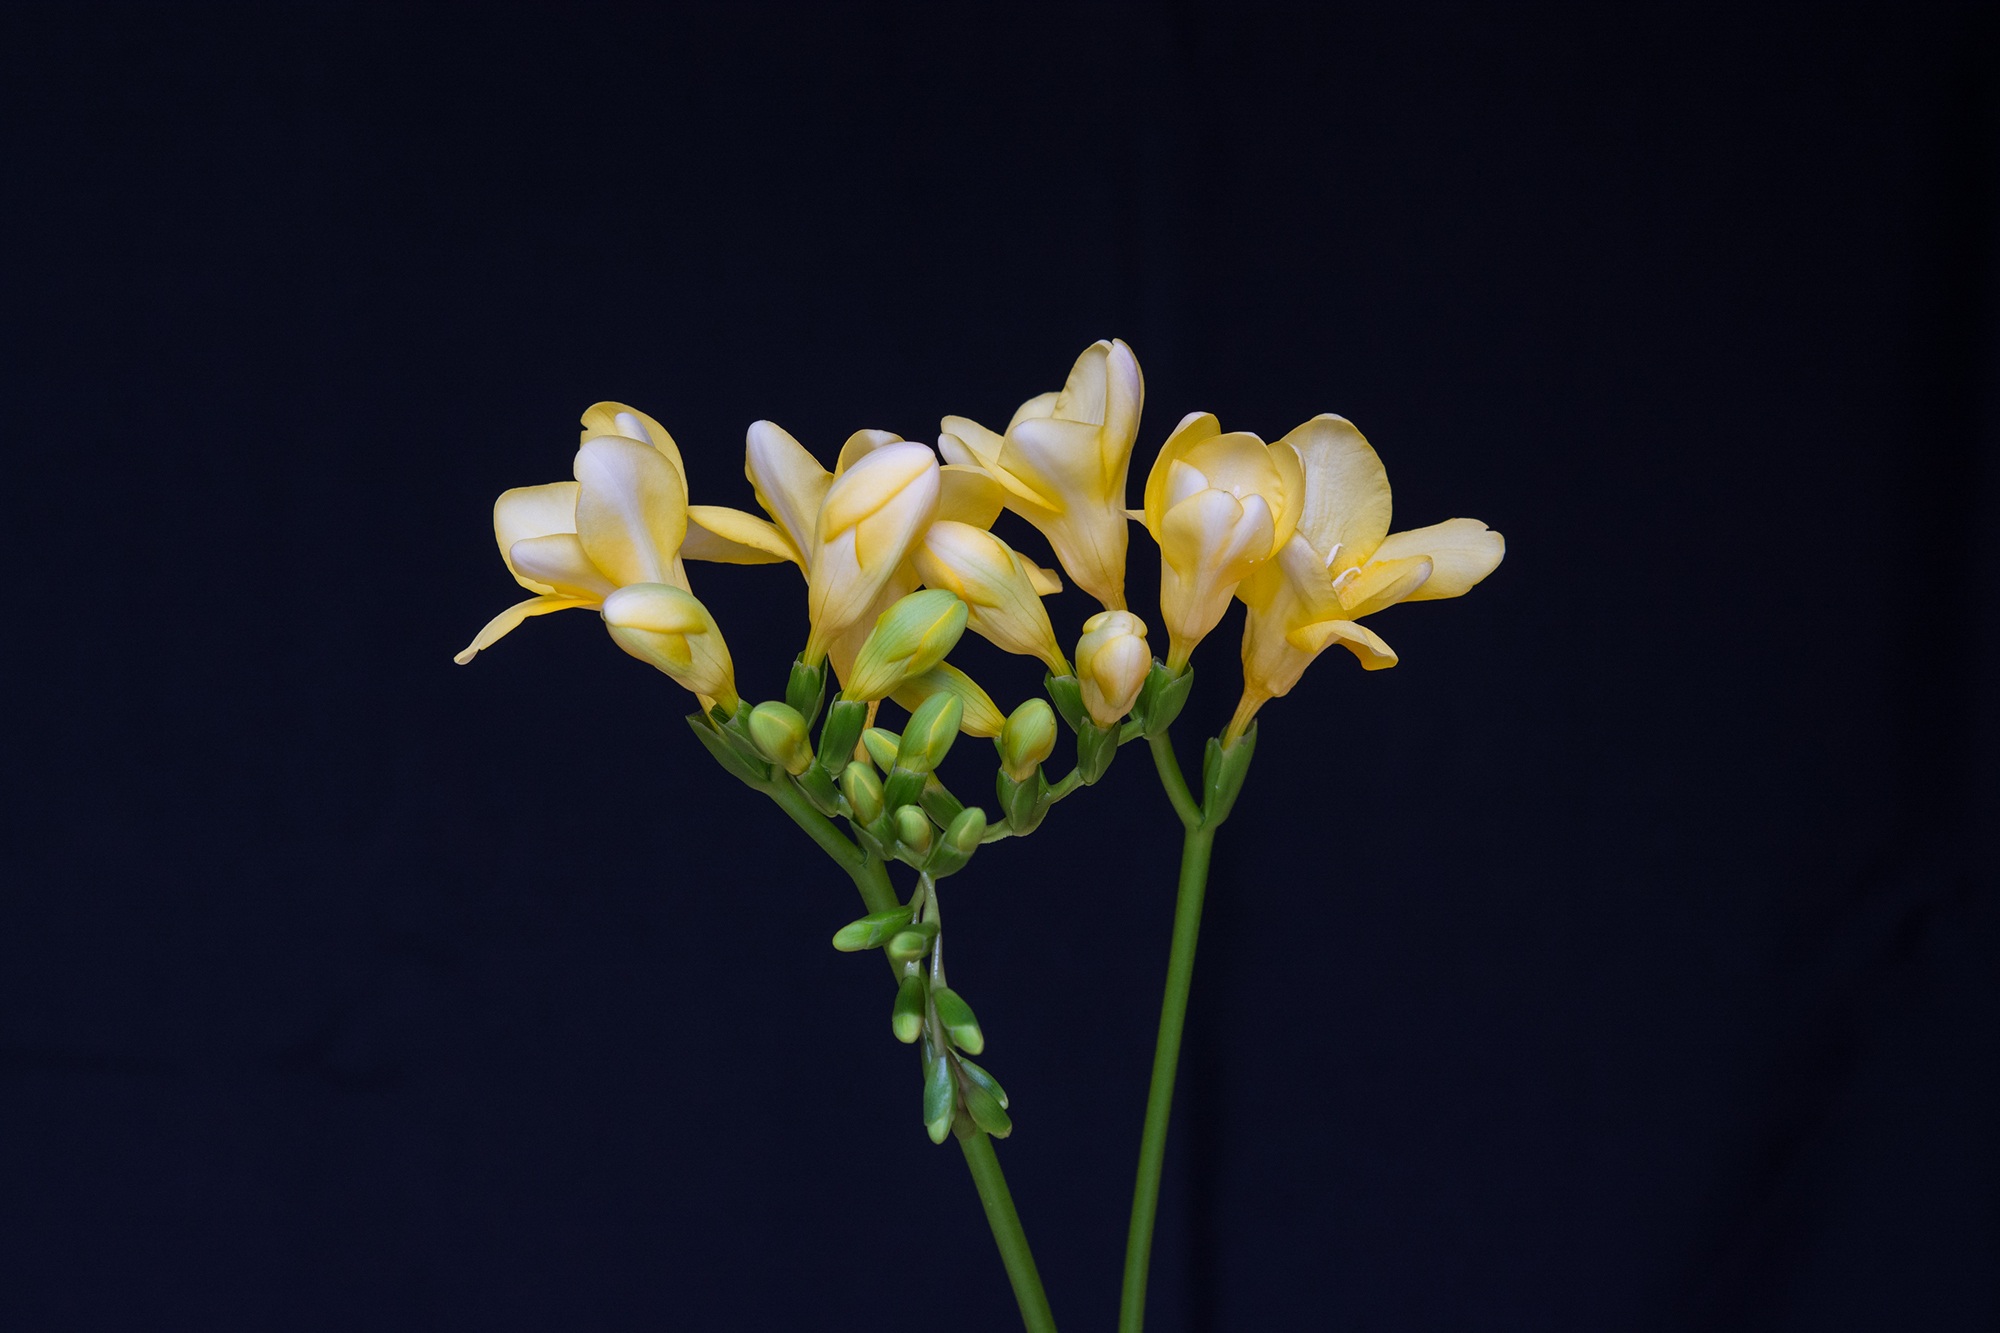
plant, flower, petal, botany, yellow, close, flora, wildflower, flowers, bud, floristry, yellow flowers, macro photography, ornamental plant, black background, schwertliliengewaechs, flowering plant, schnittblume, tiresome, freesia, plant stem, land plant, yellow freesia